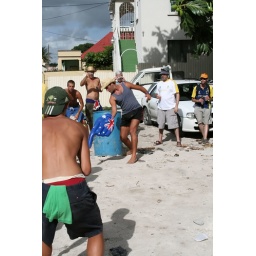
Having fun at the Wicketkeeper bar in Barbados during the ICC world cup